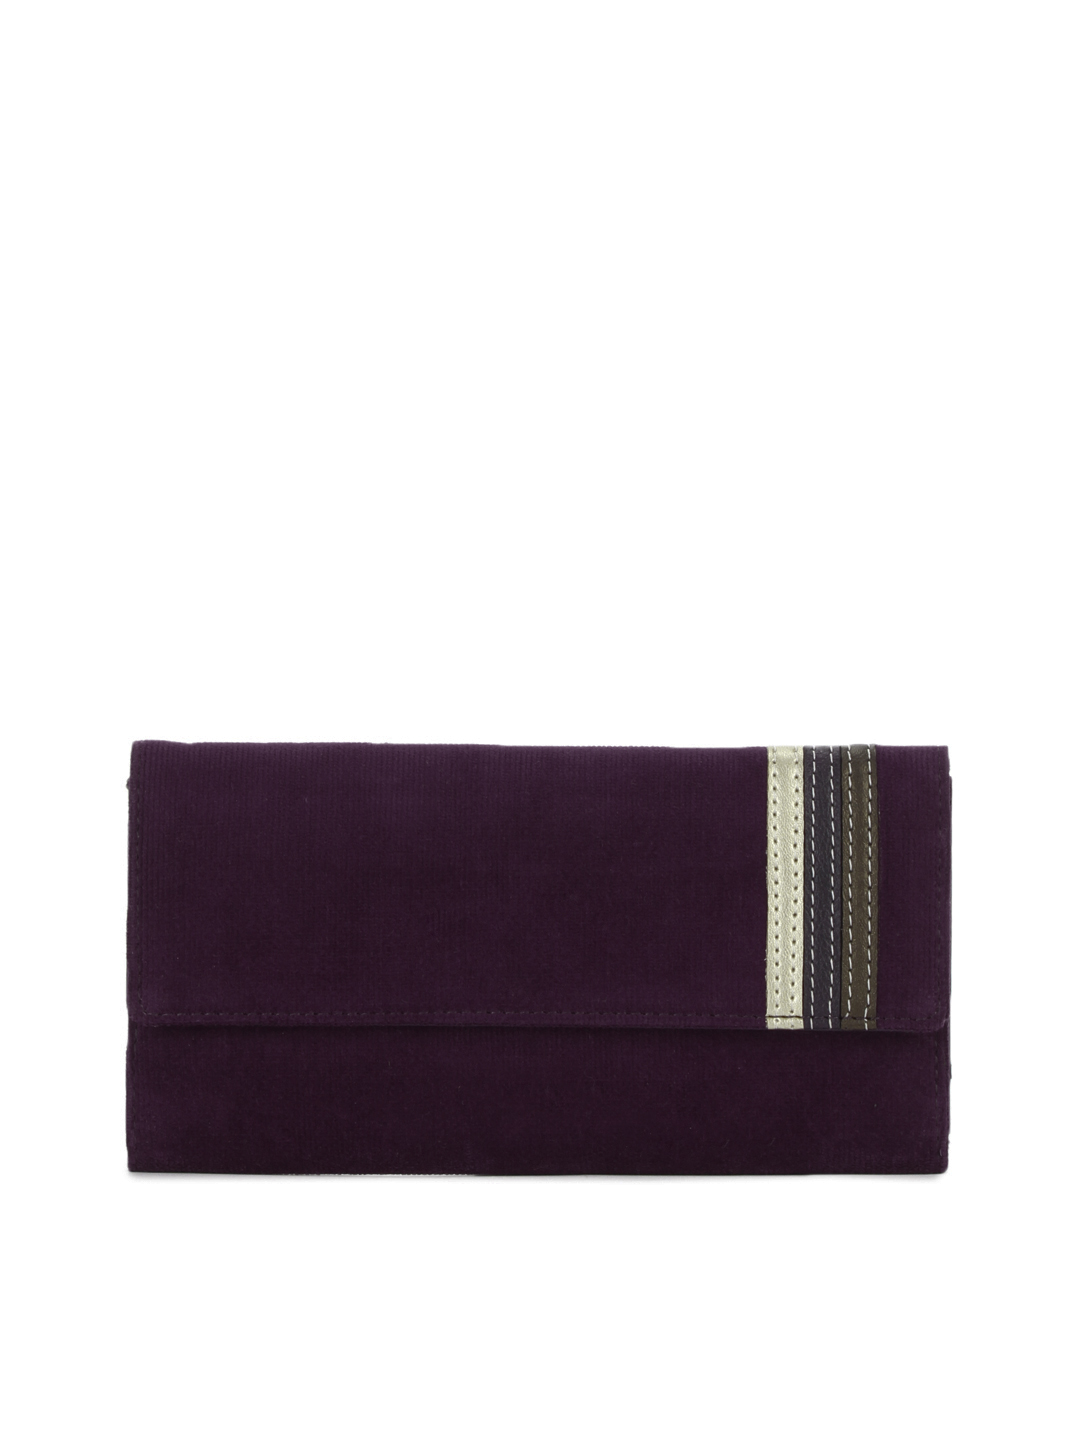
Baggit Women Luggage Baby Purple Wallet
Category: Accessories / Wallets / Wallets
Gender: Women
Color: Purple
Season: Summer 2012
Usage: Casual